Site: brandenburg
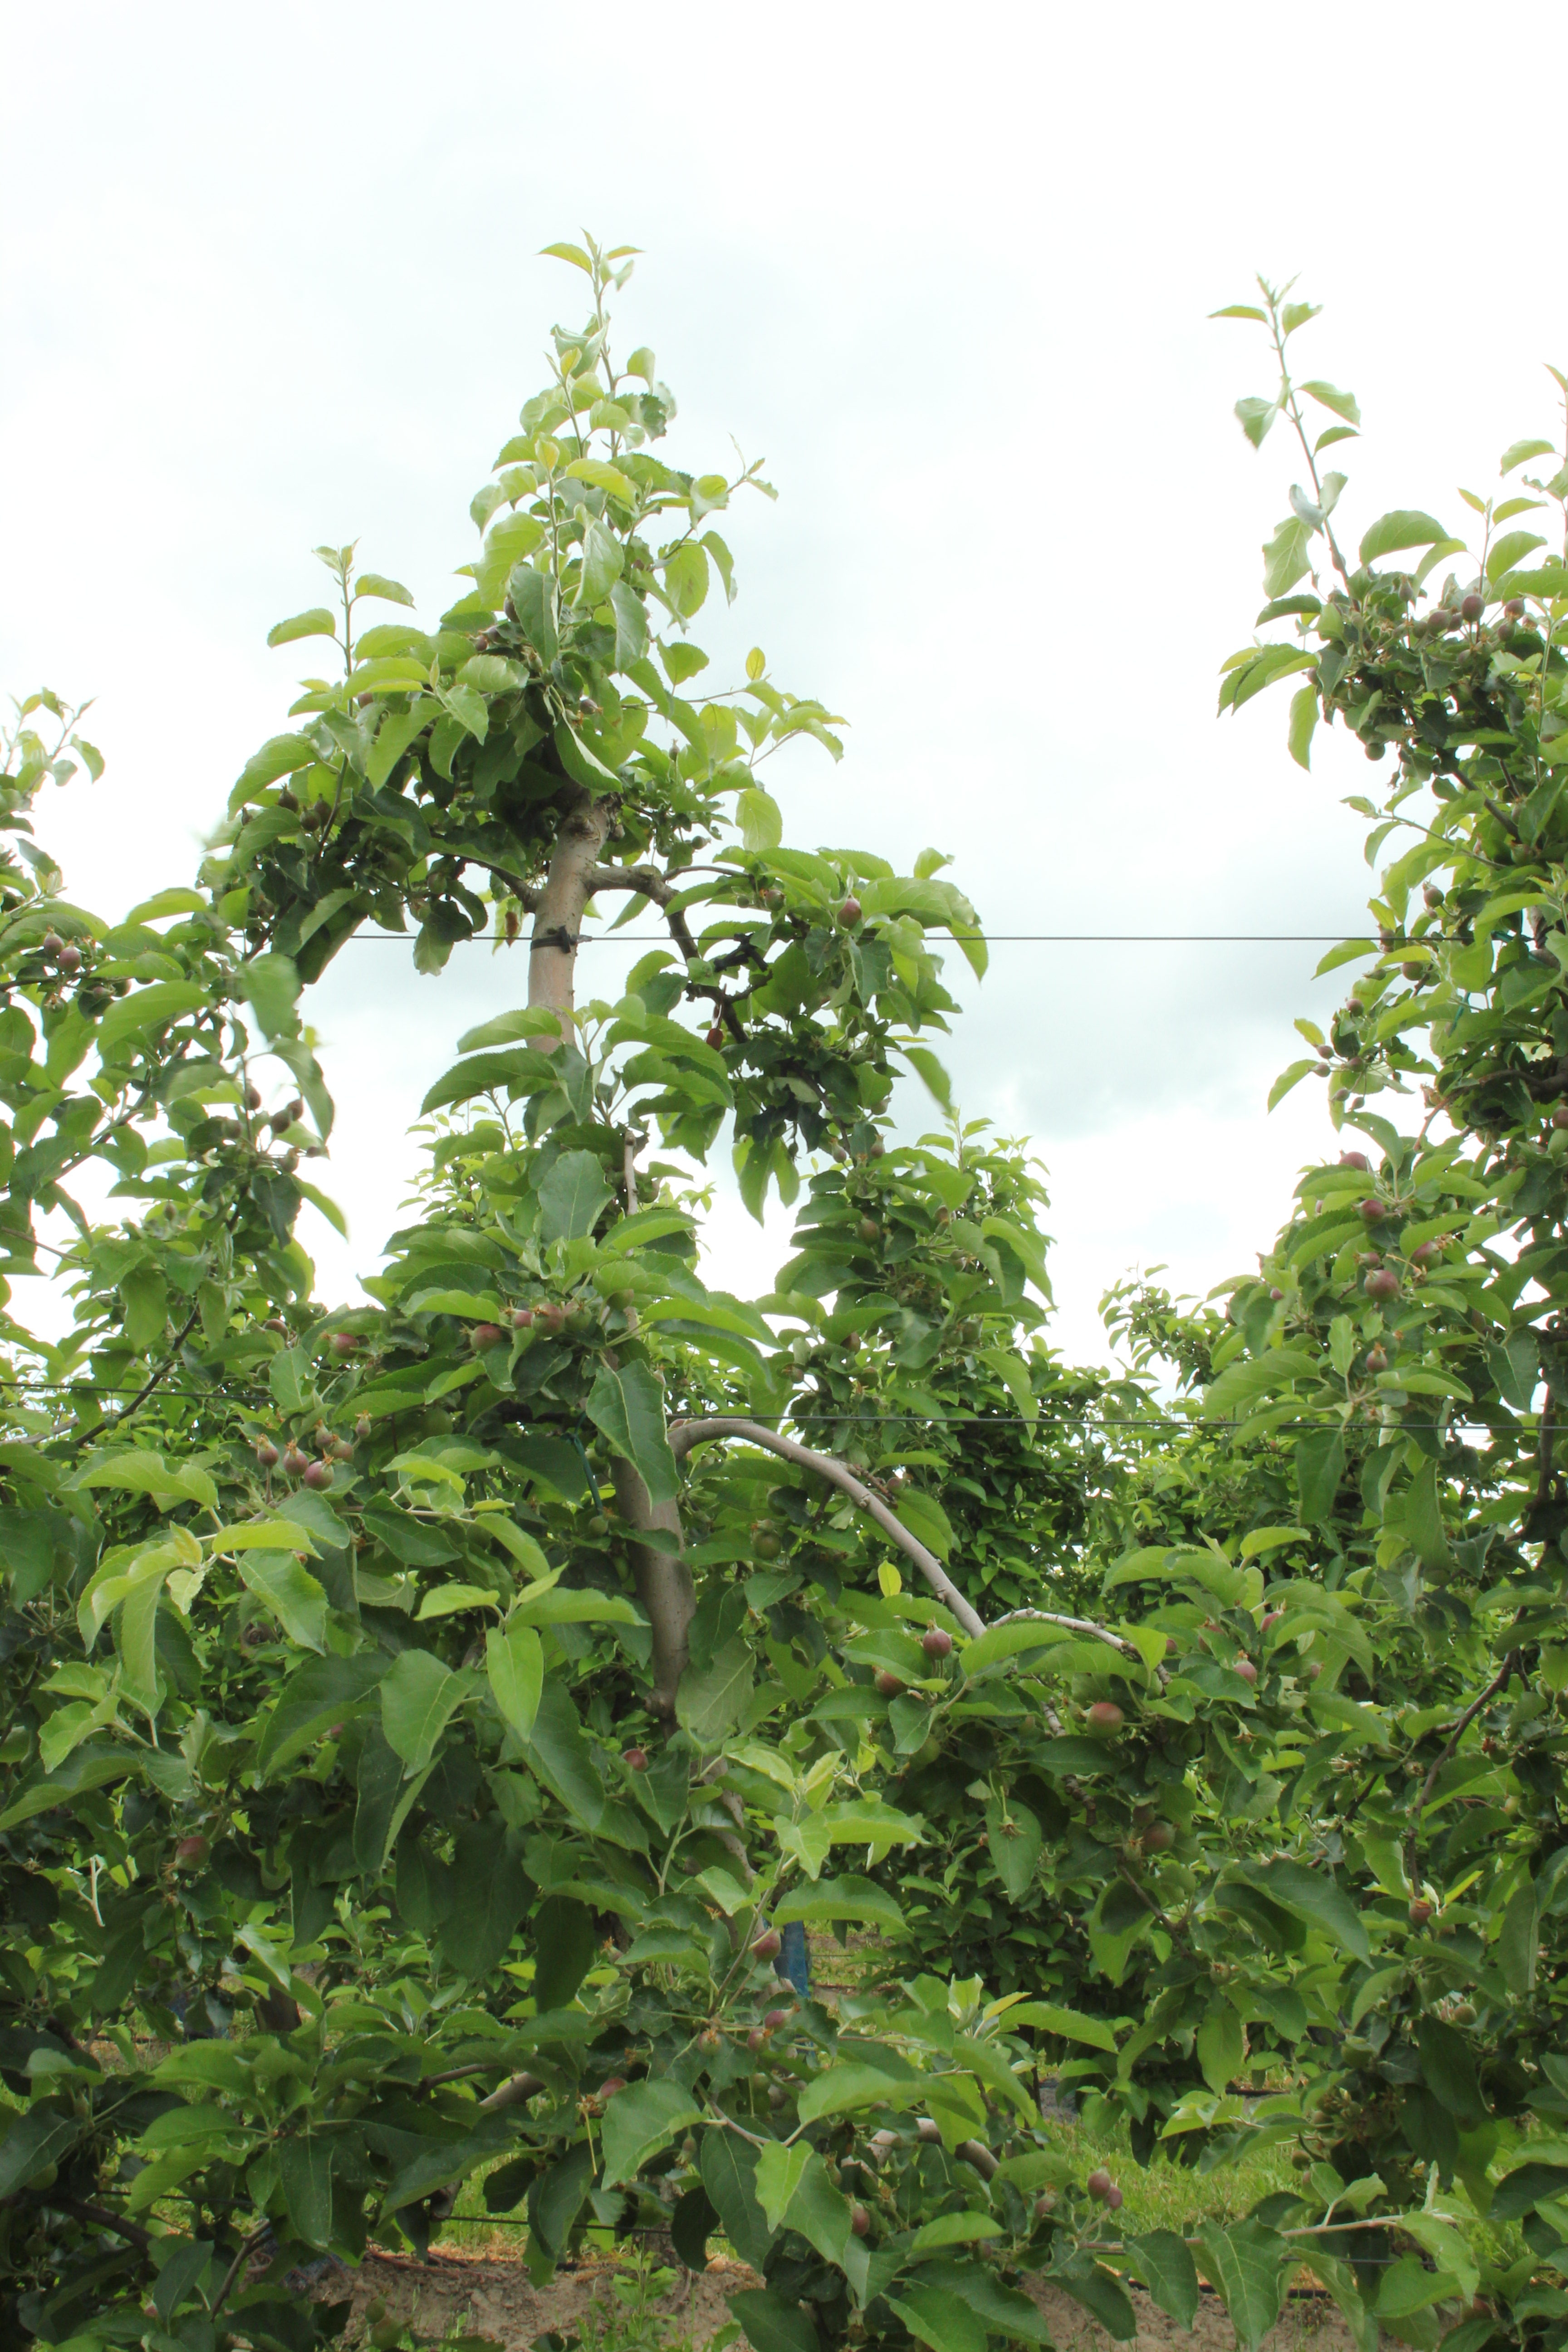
Growth stage (BBCH 72): Development of fruit